NKVD prisoner massacres in Lviv

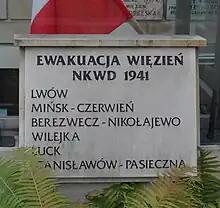
NKVD prisoner massacres commemorative plaque at St. Stanislaus Kostka Church in Warsaw

In the Brygidki prison, there were likely about 4,000 prisoners. According to Dieter Schenk, the first executions were carried out there as early as June 22. However, on the evening of June 23, the Soviet guards left the building, bolting the gates and leaving the prisoners in locked cells. The next morning, the prisoners realized the situation and, after breaking down the cell doors, made their way to the prison courtyard. However, only about 220–362 people, mainly common criminals according to NKVD reports, managed to escape the prison grounds – through a gate forced open from the outside and through the roof. The remaining prisoners either could not breach the gates or did not dare to leave the building. Meanwhile, at around 4:00 AM on June 25, NKVD officers returned to Brygidki. With machine-gun fire, they forced the prisoners back into their cells, killing at least thirteen and wounding six others in the process. The cells were locked again, and the prisoners were ordered to lie face down on the floor.